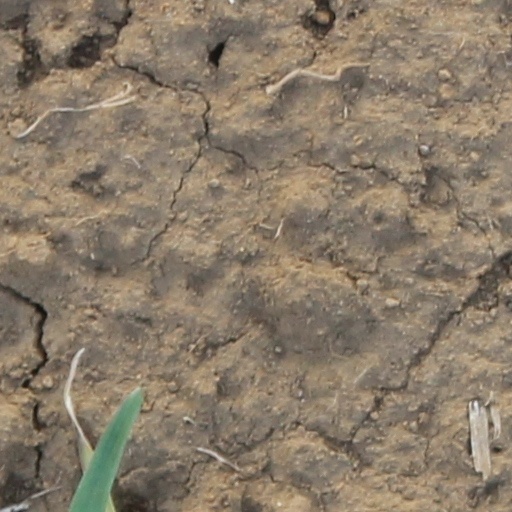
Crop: wheat